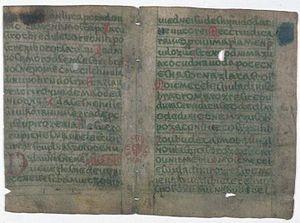
Le Manuscrit est le 22ᵉ et dernier épisode de la saison 1 de la série télévisée Angel.
Le manuscrit de Dvůr Králové et le manuscrit de Zelená Hora sont des manuscrits en vieux slave, découverts en Bohême en 1817. Une analyse postérieure les a déclarés faux.